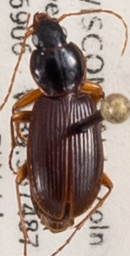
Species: Synuchus impunctatus
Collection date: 2019-07-16
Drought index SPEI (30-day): -0.594
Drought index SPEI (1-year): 2.09
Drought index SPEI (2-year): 0.992